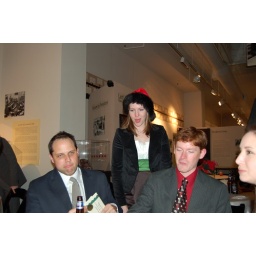
The 2010 office Christmas party in the historic Briggs Buildling, home of the Raleigh City Museum.